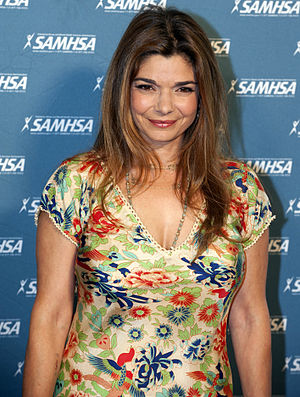
Laura San Giacomo
Laura San Giacomo er en amerikansk skuespiller, bedst kendt for sine roller i filmene Sex, løgn og video og Pretty Woman, samt for tv-serien Just Shoot Me!, hvor hun spillede rollen som Maya Gallo i 149 episoder.